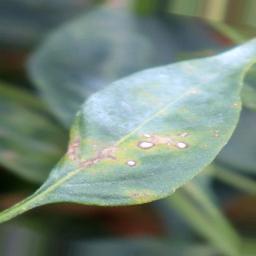
Label: cercospora